Musée historique de Mulhouse

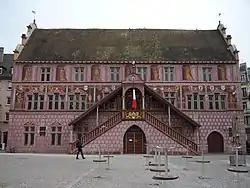
Façade of the Old Town Hall with the main entrance of the museum

The Musée historique de Mulhouse is a municipal history museum and archaeology museum in Mulhouse, France.